Vrakúň

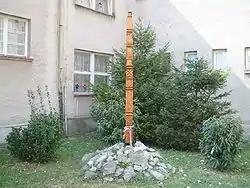
"Kopjafa" - Memorial of the Hungarian Revolution of 1848/49

The present-day municipality was formed in 1940 being when Várkony (Vrakúň) and Csallóköznyék (Nekyje na Ostrove) villages were unified under the name of Nyékvárkony by the Hungarian authorities.